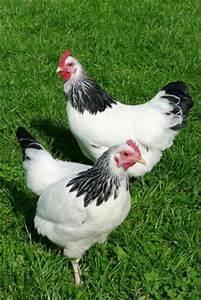
chicken